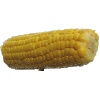
Label: corn